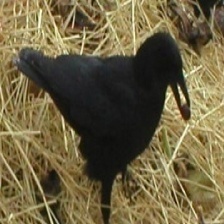
Species: CROW
Scientific name: CORVUS